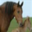
Label: horse